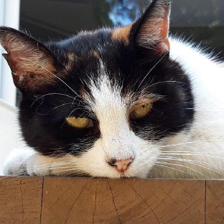
Label: animals